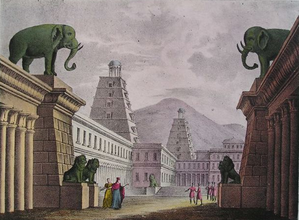
Semiramide est un opera seria de Gioachino Rossini représenté pour la première fois au théâtre La Fenice à Venise en Italie, le 3 février 1823. Cet opéra en deux actes composé sur un livret de Gaetano Rossi est inspiré de la pièce de Voltaire Sémiramis.